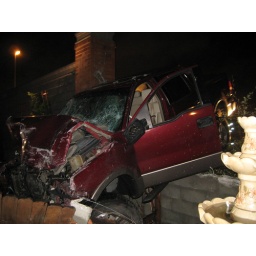
A large truck crashes thru a retaining wall in Roseville, CA